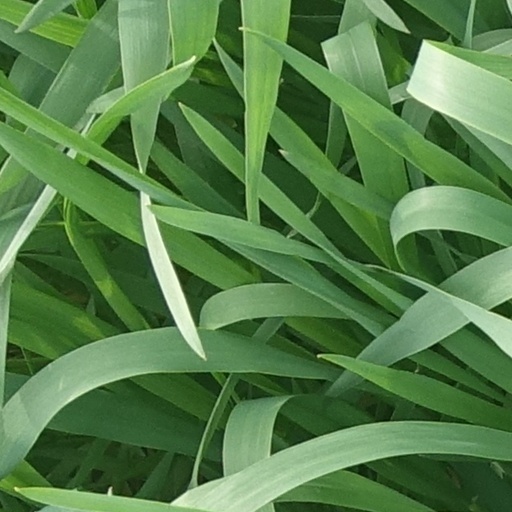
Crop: wheat